Fleshlight

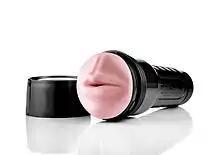
Side profile with cap open

The Fleshlight was designed by Steve Shubin who was granted a patent in July 1998 for his invention, as a "device for discreet sperm collection". Shubin, a former member of the SWAT team of the Los Angeles Police Department, previously had already filed a patent for a sex doll torso in 1995. It is marketed by Interactive Life Forms, LLC. It is named for the flesh-like material used in its inner sleeve, as well as the plastic case that houses the sleeve, which is fashioned to look like an oversized flashlight. The inner sleeve is available with a vulva, anus or mouth orifice, in colors representing a variety of skin tones as well as see-through, and 48 different internal textures. The exact material used is kept a secret.